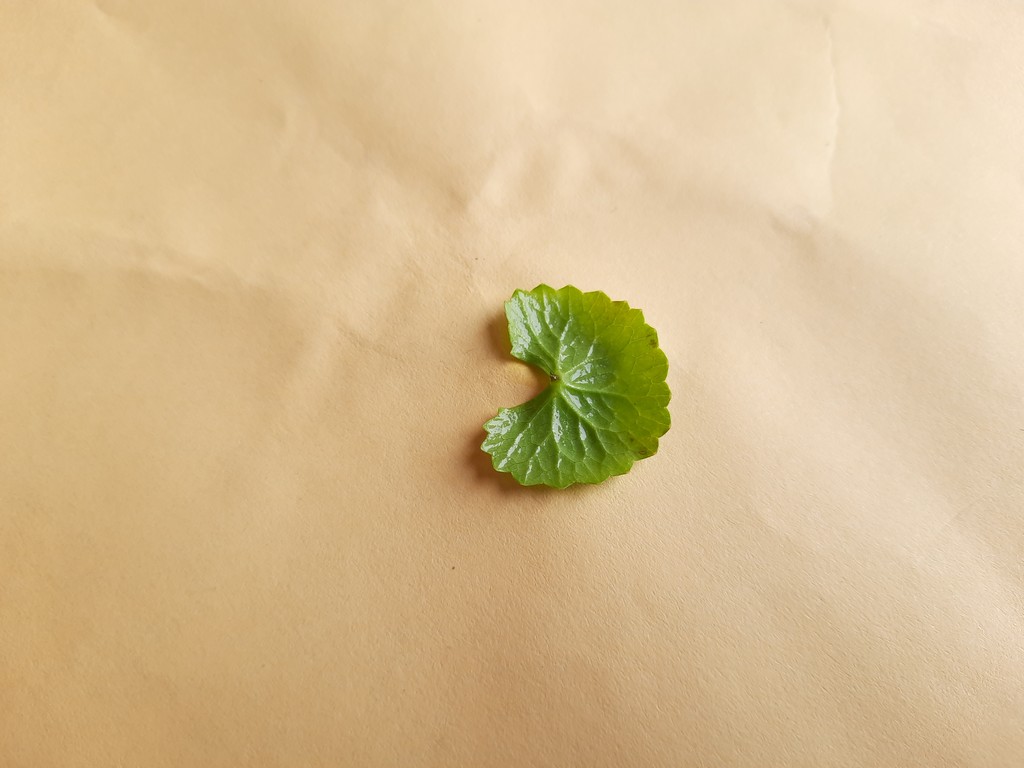
Label: Healthy